Robocon India

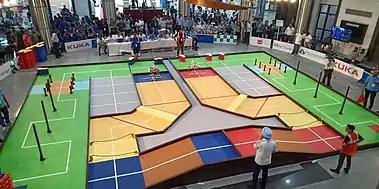
Robocon 2019 Quarter Finals

The National ABU Robocon 2018 was held in the Badminton Hall of the Shree Shiv Chhatrapati Sports Complex, Balewadi, Pune on the 1–3 March 2018. The theme for Robocon 2018 was announced by Vietnam as "ném còn" (throwing shuttlecock). The goal of the game is to throw the shuttlecocks through the ring at height. In Vietnamese culture, the game is about celebration and making friendship.